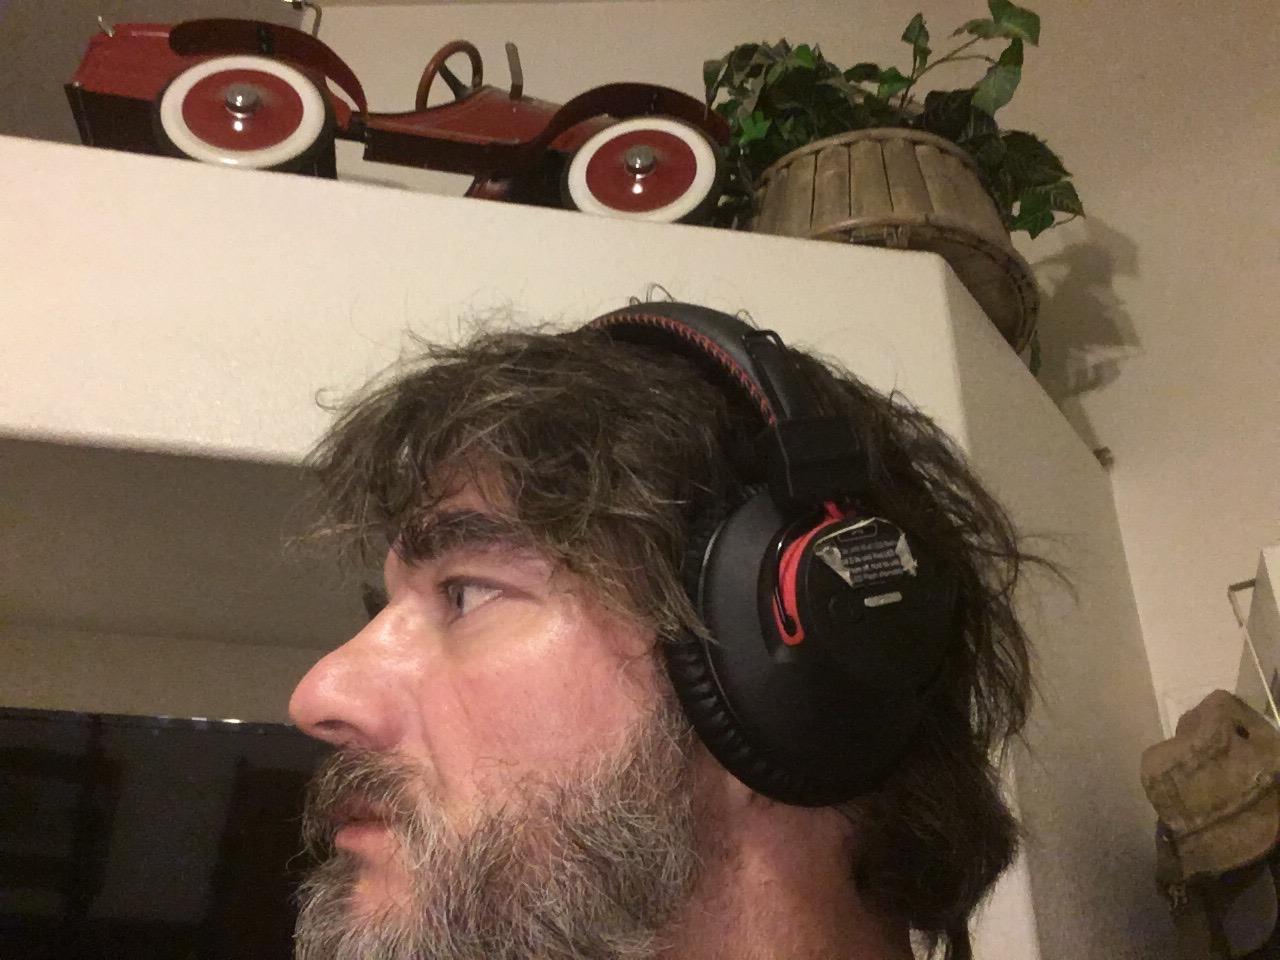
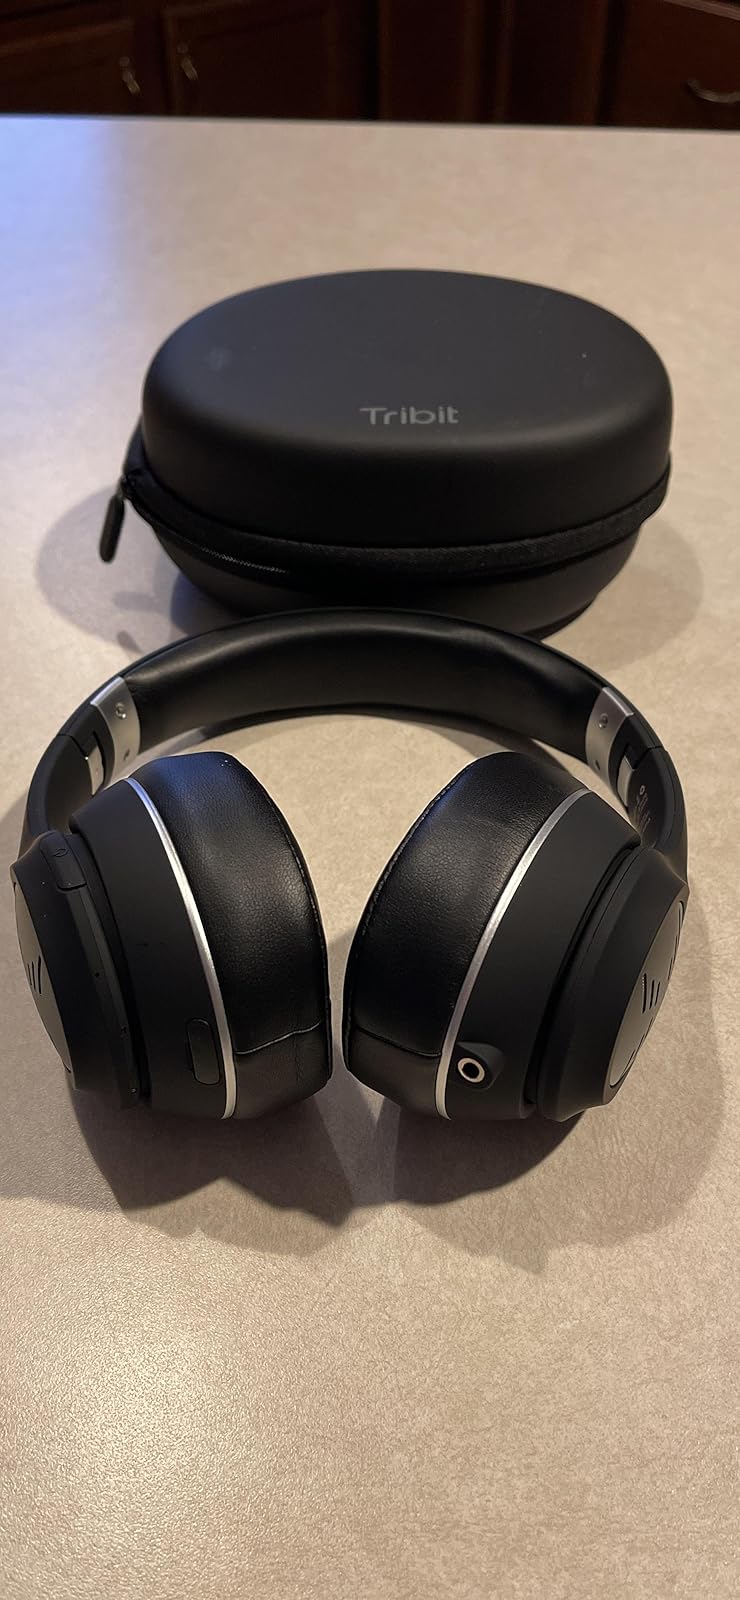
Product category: headphones
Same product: no